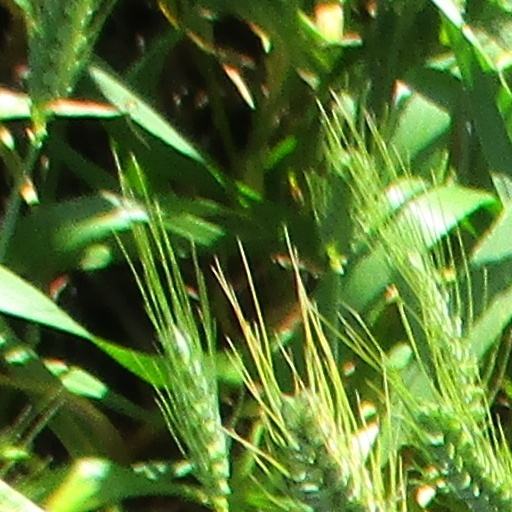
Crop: wheat